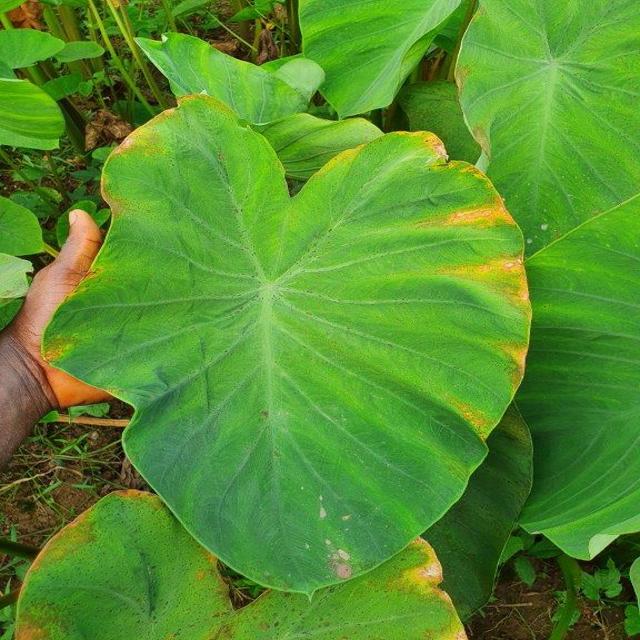
Label: Mid_Blight